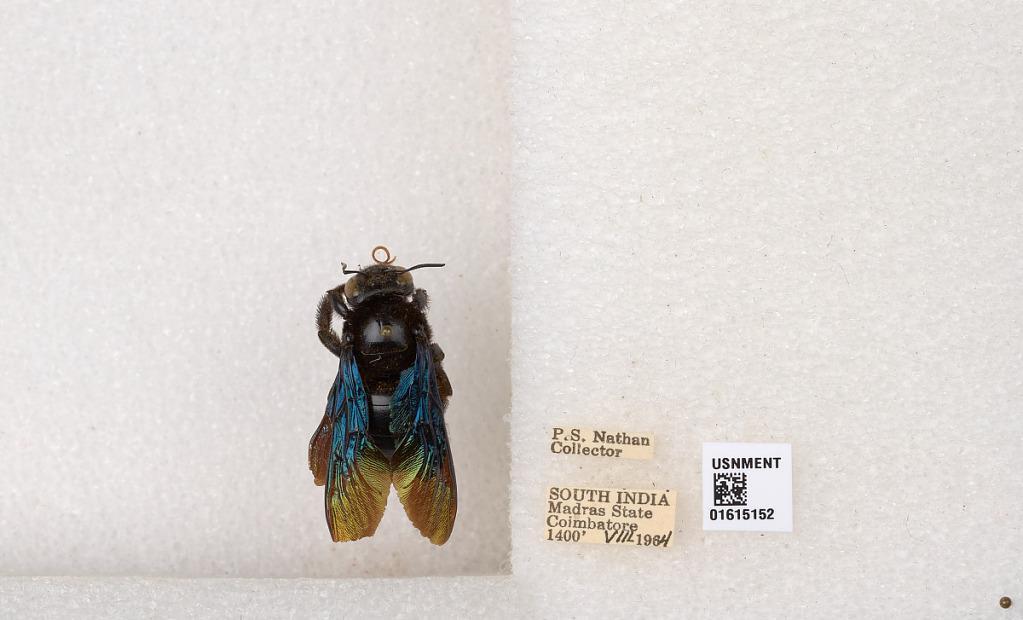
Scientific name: Xylocopa (Biluna) auripennis auripennis Lepeletier
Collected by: P. Nathan
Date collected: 1964-8-1
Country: India
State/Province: Tamil Nadu
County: Coimbatore
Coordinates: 10.9955, 76.9034